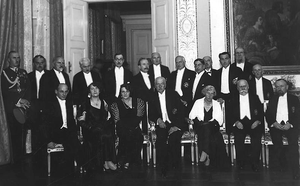
L’Académie polonaise de littérature, en polonais : Polska Akademia Literatury, était une institution culturelle de la Deuxième République de Pologne, inspirée par l'Académie française et l'Académie des inscriptions et belles-lettres.